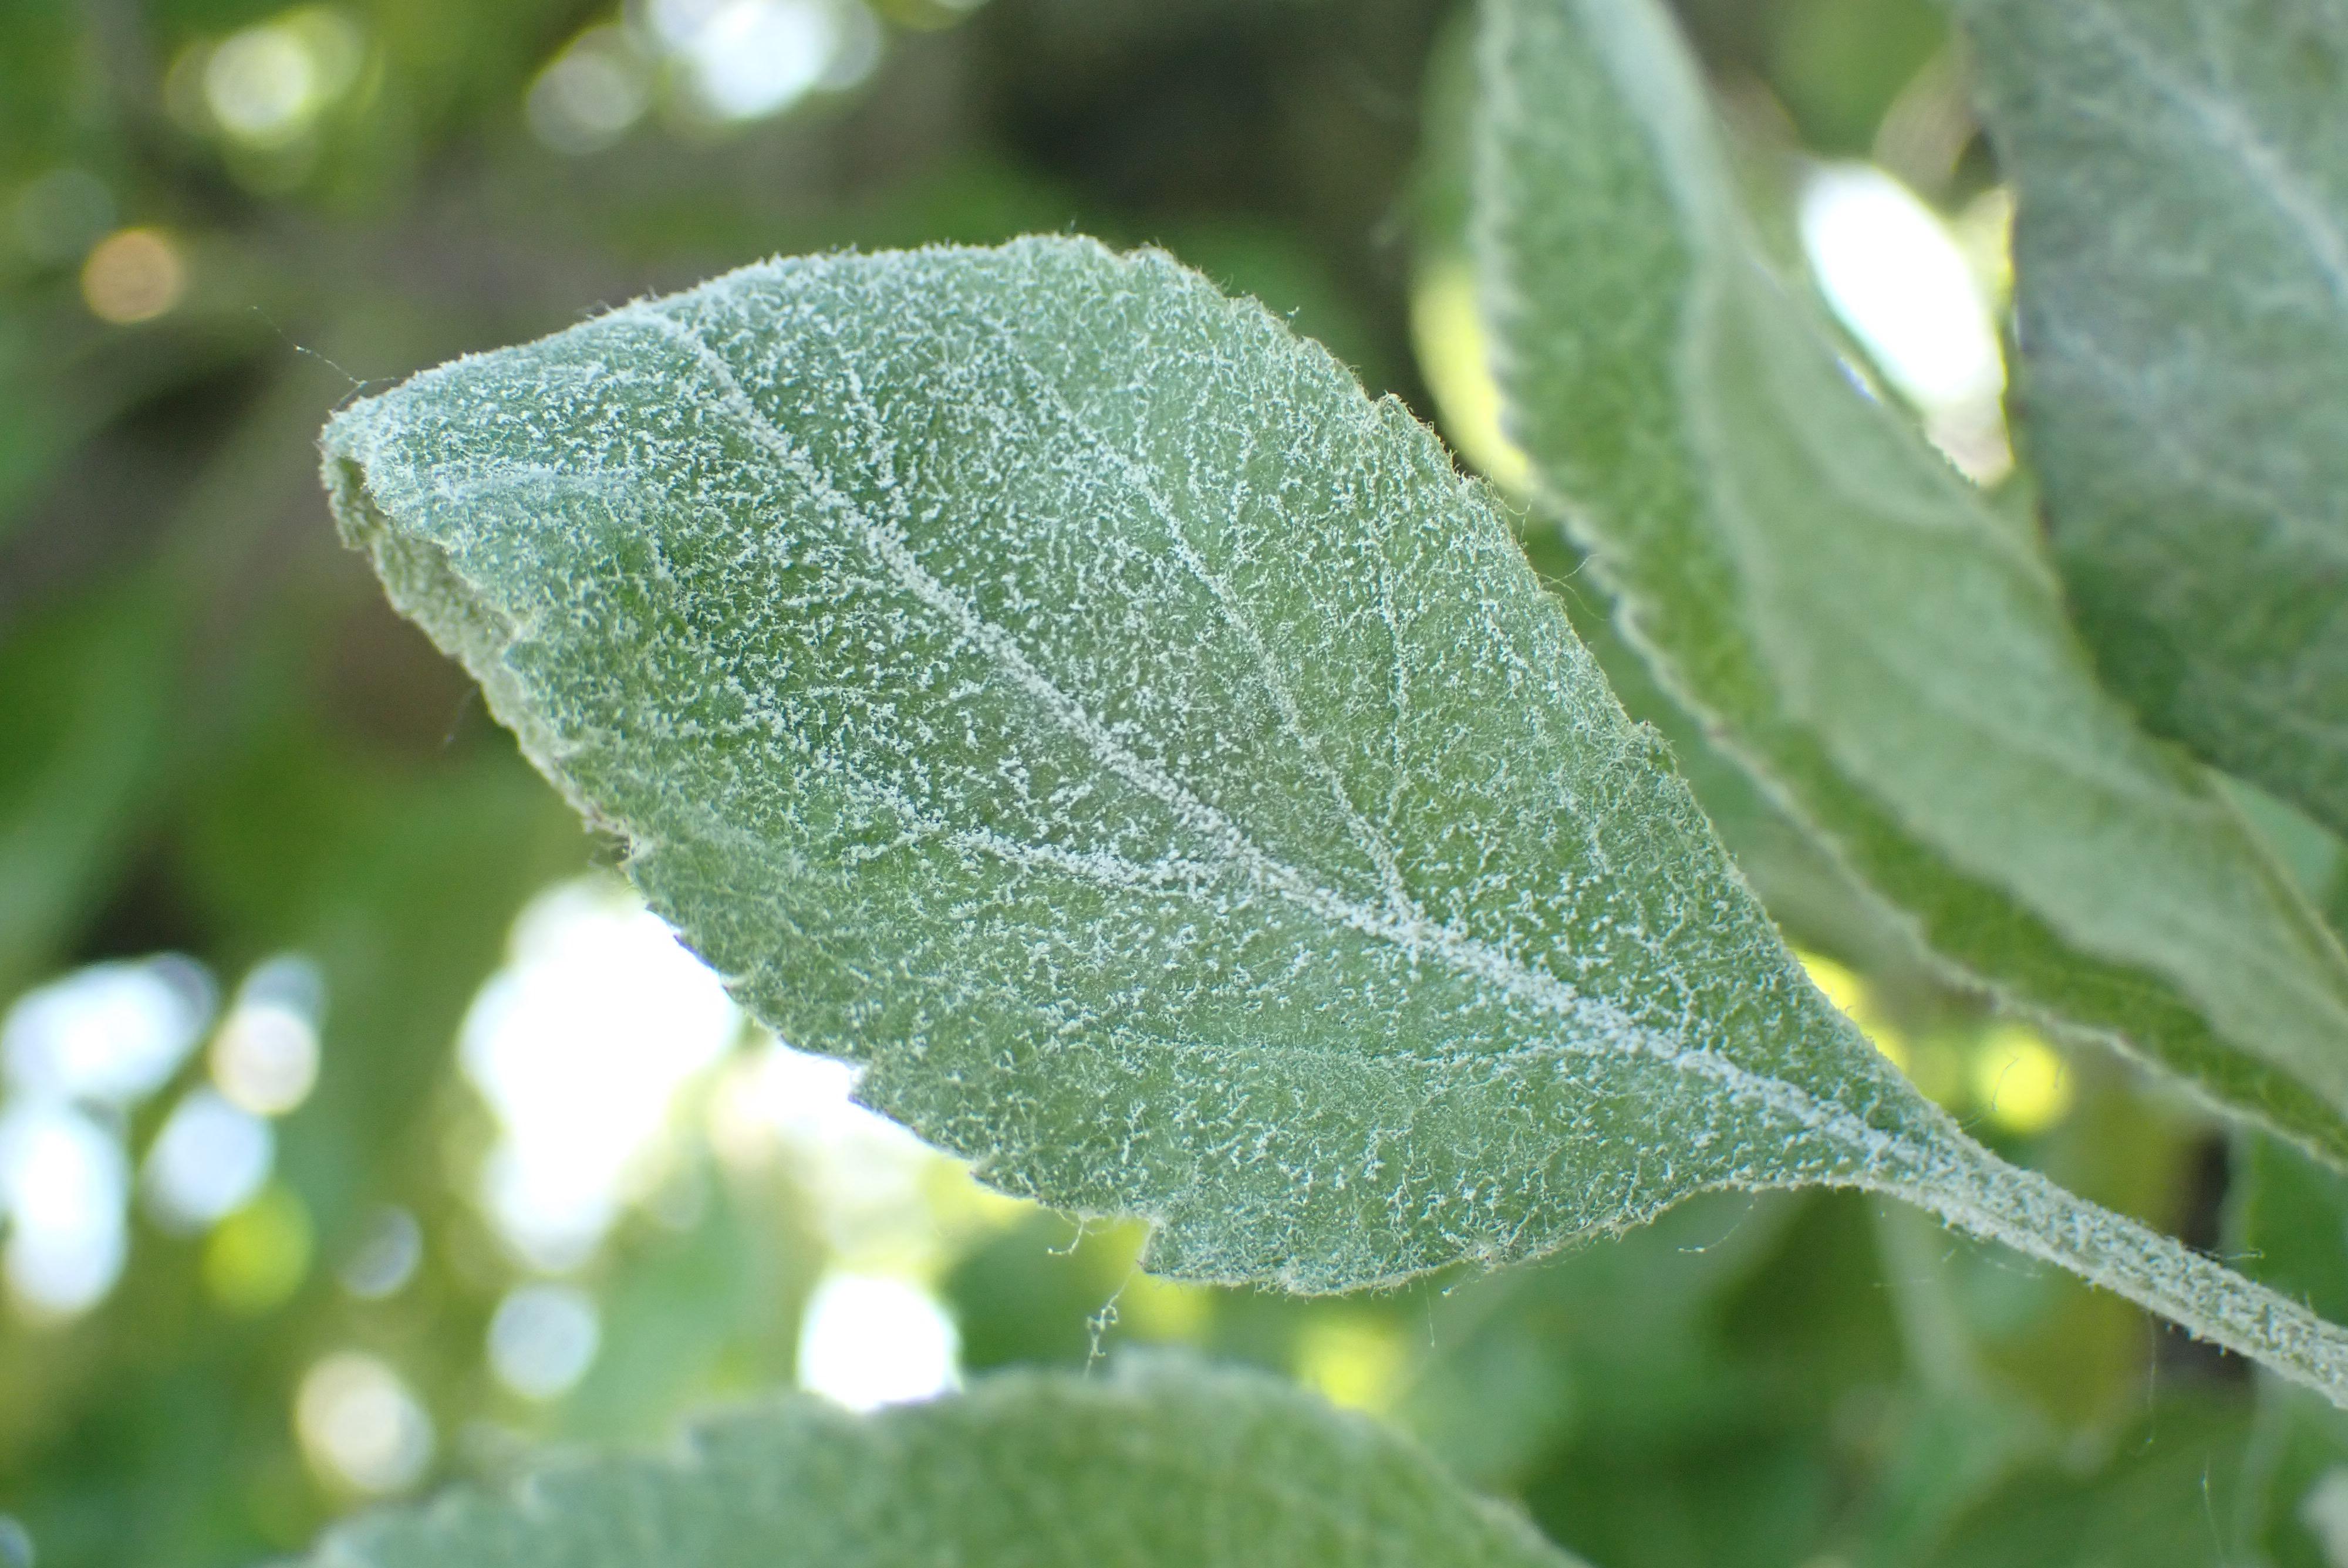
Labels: powdery_mildew